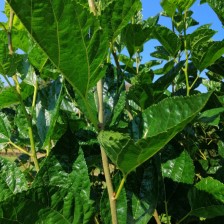
Variety: BlackOodTurkey